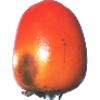
Label: kaki